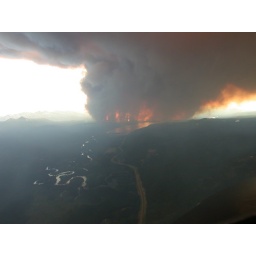
Alaska Highway... ground crews couldn't believe all the wildlife crossing the highway in front of this one